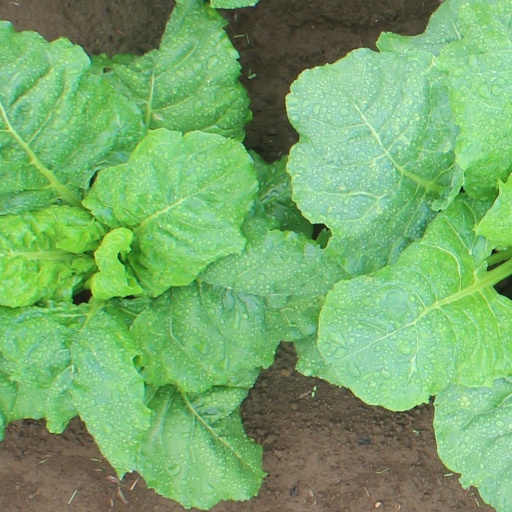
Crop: sugar beet